Reconnaissance Corps

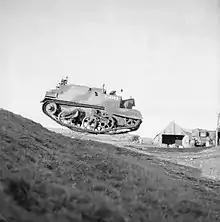
A Universal Carrier of the 52nd Reconnaissance Regiment of the 52nd (Lowland) Infantry Division, Scotland, 10 November 1942.

The Reconnaissance Corps was charged with gathering vital tactical information in battle for infantry divisions, probing ahead and screening the flanks of main advances. The training centre was established at Winchester in February 1941, until the home of the Corps moved to Catterick in Yorkshire. Although the Corps was raised from various regular army units, it did not follow that all men would be retained, as potential reconnoiterers were required to take an IQ test and other tests before being accepted. Many failed and were sent to normal infantry battalions, but those who succeeded enjoyed the kudos of belonging to an elite unit and were determined to prove their own worth. Before beginning training with his unit, each man undertook a five-week course with technical units, which determined his role as a driver, wireless operator or mechanic. Most recce men became efficient in two of these roles e.g. driver and operator. During training with a reconnaissance unit, emphasis was placed on both aggressiveness and initiative, as these were the characteristics expected of the men selected for such units, and, as a result, a proud offensive spirit was created, similar to other newly founded units such as The Parachute Regiment. Reconnaissance regiments were organised into a headquarters squadron (including anti-tank, signals and mortar troops) and three reconnaissance (or "recce") squadrons. Each recce squadron comprised three scout troops and an assault troop. Scout troops were equipped with Bren Gun Carriers and light reconnaissance cars, such as the Humber Light Reconnaissance Car. The assault troops were composed of lorried infantry and were called up when enemy resistance needed to be overcome. Later in the war, more efficient and well-armed armoured cars such as the Humber Armoured Car, Daimler Armoured Car, Staghound and Greyhound augmented the light reconnaissance cars in scout troops.